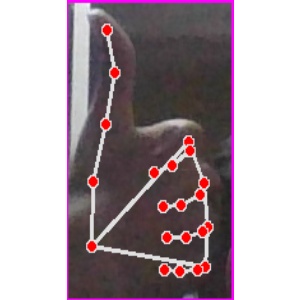
अक्षर: थ